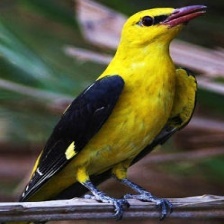
Species: EURASIAN GOLDEN ORIOLE
Scientific name: ORIOLUS ORIOLUS